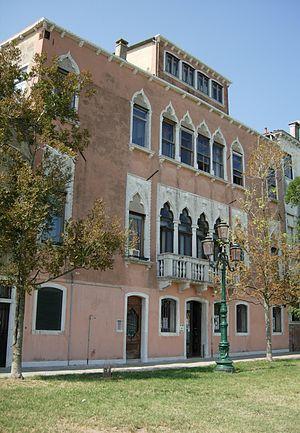
L'architecture gothique vénitienne est la variante locale du style architectural gothique italien de Venise, avec une confluence d'influences provenant des exigences locales en matière de construction, certaines influences de l'architecture byzantine et d'autres de l'architecture islamique, reflétant le réseau commercial de Venise. Très inhabituel dans l'architecture médiévale, ce style est à la fois le plus caractéristique des bâtiments séculiers et la grande majorité de ceux qui ont survécu sont séculiers.
Le palais Foscari est un palais de Venise, dans le style gothique vénitien ; il est situé dans l'île de la Giudecca, près du Molino Stucky.